Doris (album)

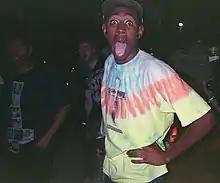
Earl Sweatshirt toured in promotion of "Doris" with fellow Odd Future member Tyler, the Creator.

On February 8, 2012, rumors spread around the internet that Earl Sweatshirt had returned to the US from Coral Reef Academy in Samoa when a video of him surfaced on YouTube with a preview of a new song. He said if people wanted "the full thing" they would have to give him 50,000 followers on Twitter. He later confirmed on his new Twitter account that he had returned to his home in Los Angeles. Three hours later, Sweatshirt reached 50,000 followers and released a new song on his website, entitled "Home", which ends with "...and I'm back. Bye". Sweatshirt later said via Twitter that all the songs released prior to Oldie were old songs that he recorded before going abroad. On the same day Earl launched his website Terttlefer.com, which was later changed to Earlxsweat.com (after his Twitter username), and finally Earlsweatshirt.com. On May 2, 2012, Sweatshirt created his own record label imprint called Tan Cressida, which will be distributed through Columbia Records. He turned down several larger offers due to his priority of remaining close to Odd Future.